Wat Paknam Bhasicharoen

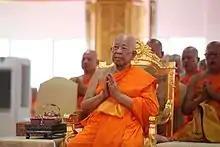
Somdet Chuang Varapuñño presiding over a ceremony.

After the deaths of Somdet Phra Yanasangworn and caretaker Somdet Kiaw in 2013, Somdet Chuang became the acting Supreme Patriarch. However, he did not receive the full position, as the Thai junta refused to forward the nomination to the King for approval.